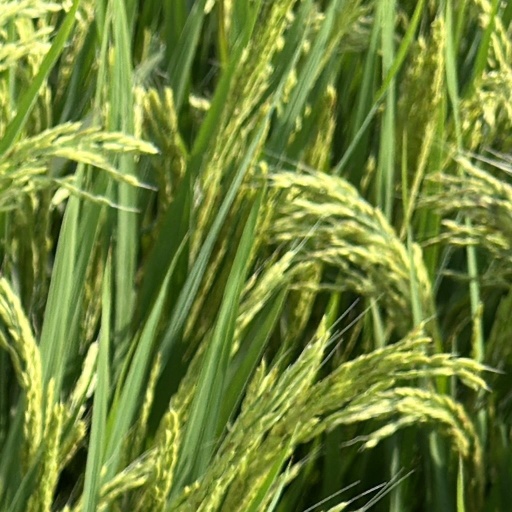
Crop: rice